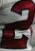
Number: 2